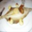
Label: flatfish